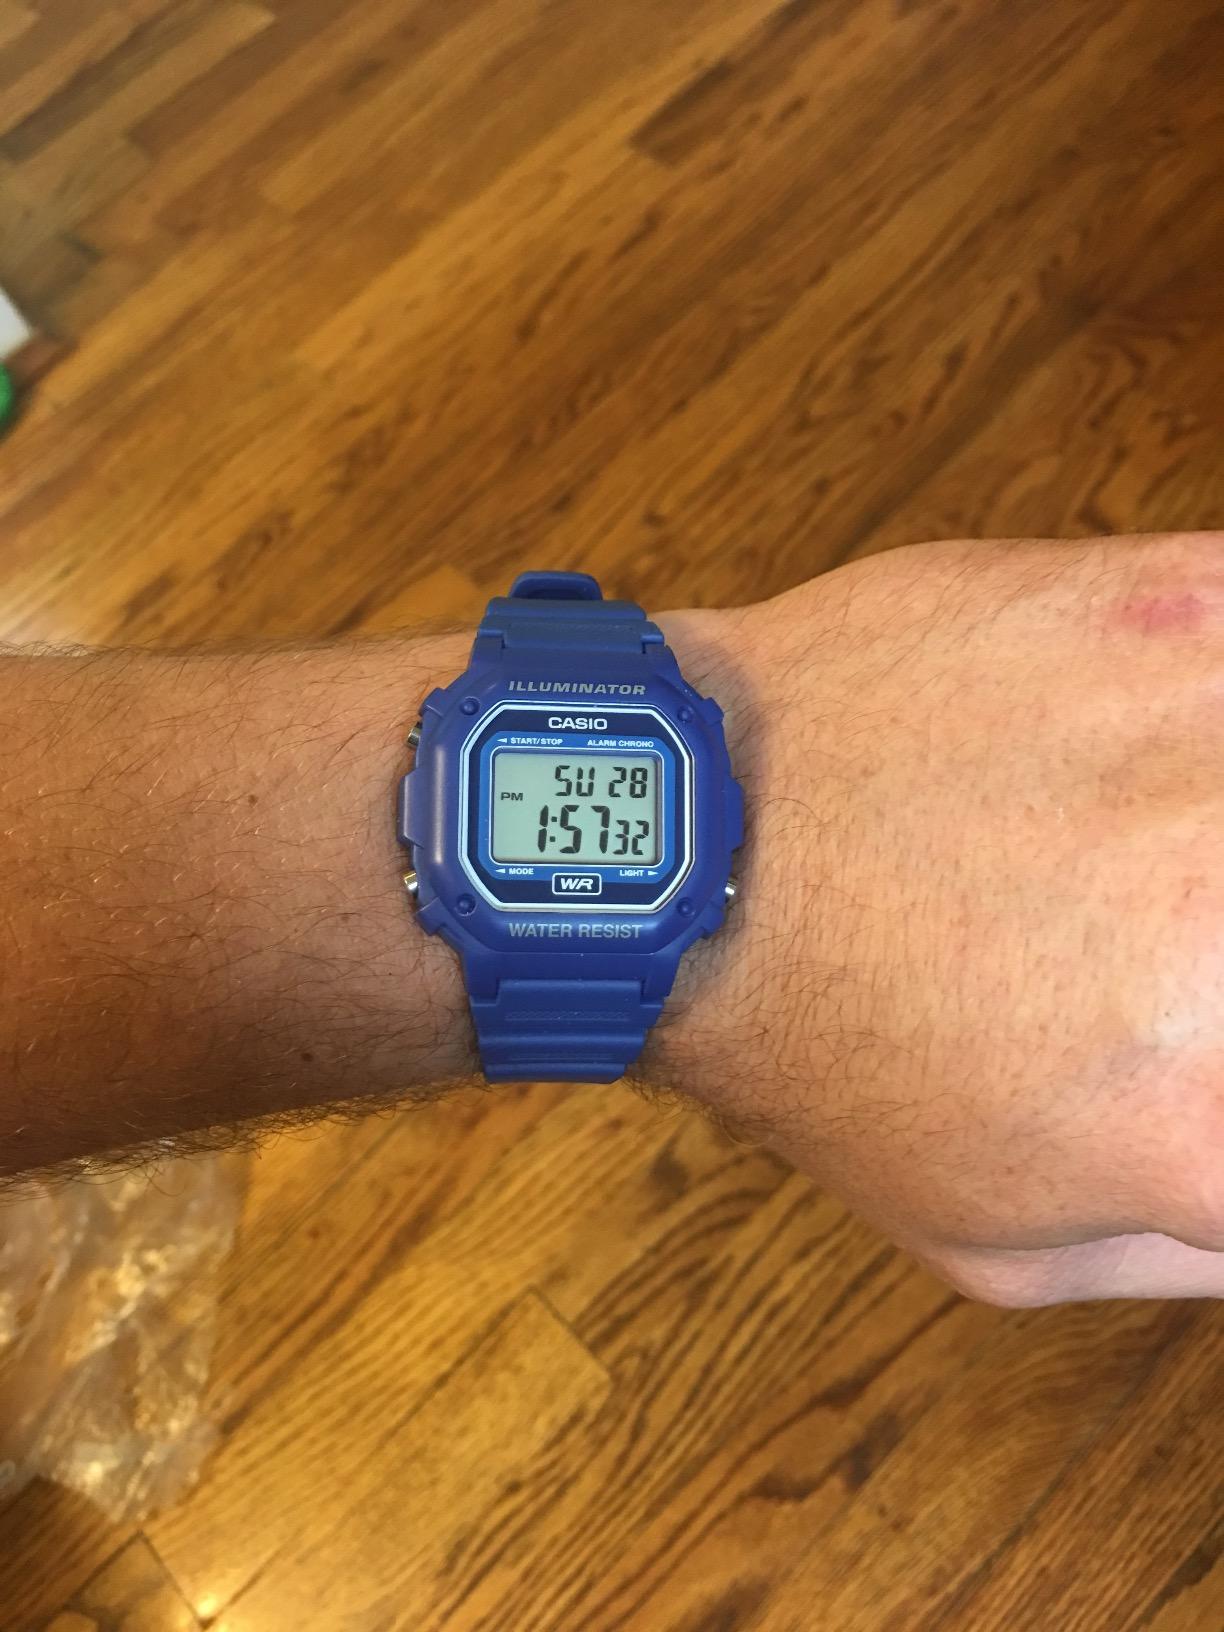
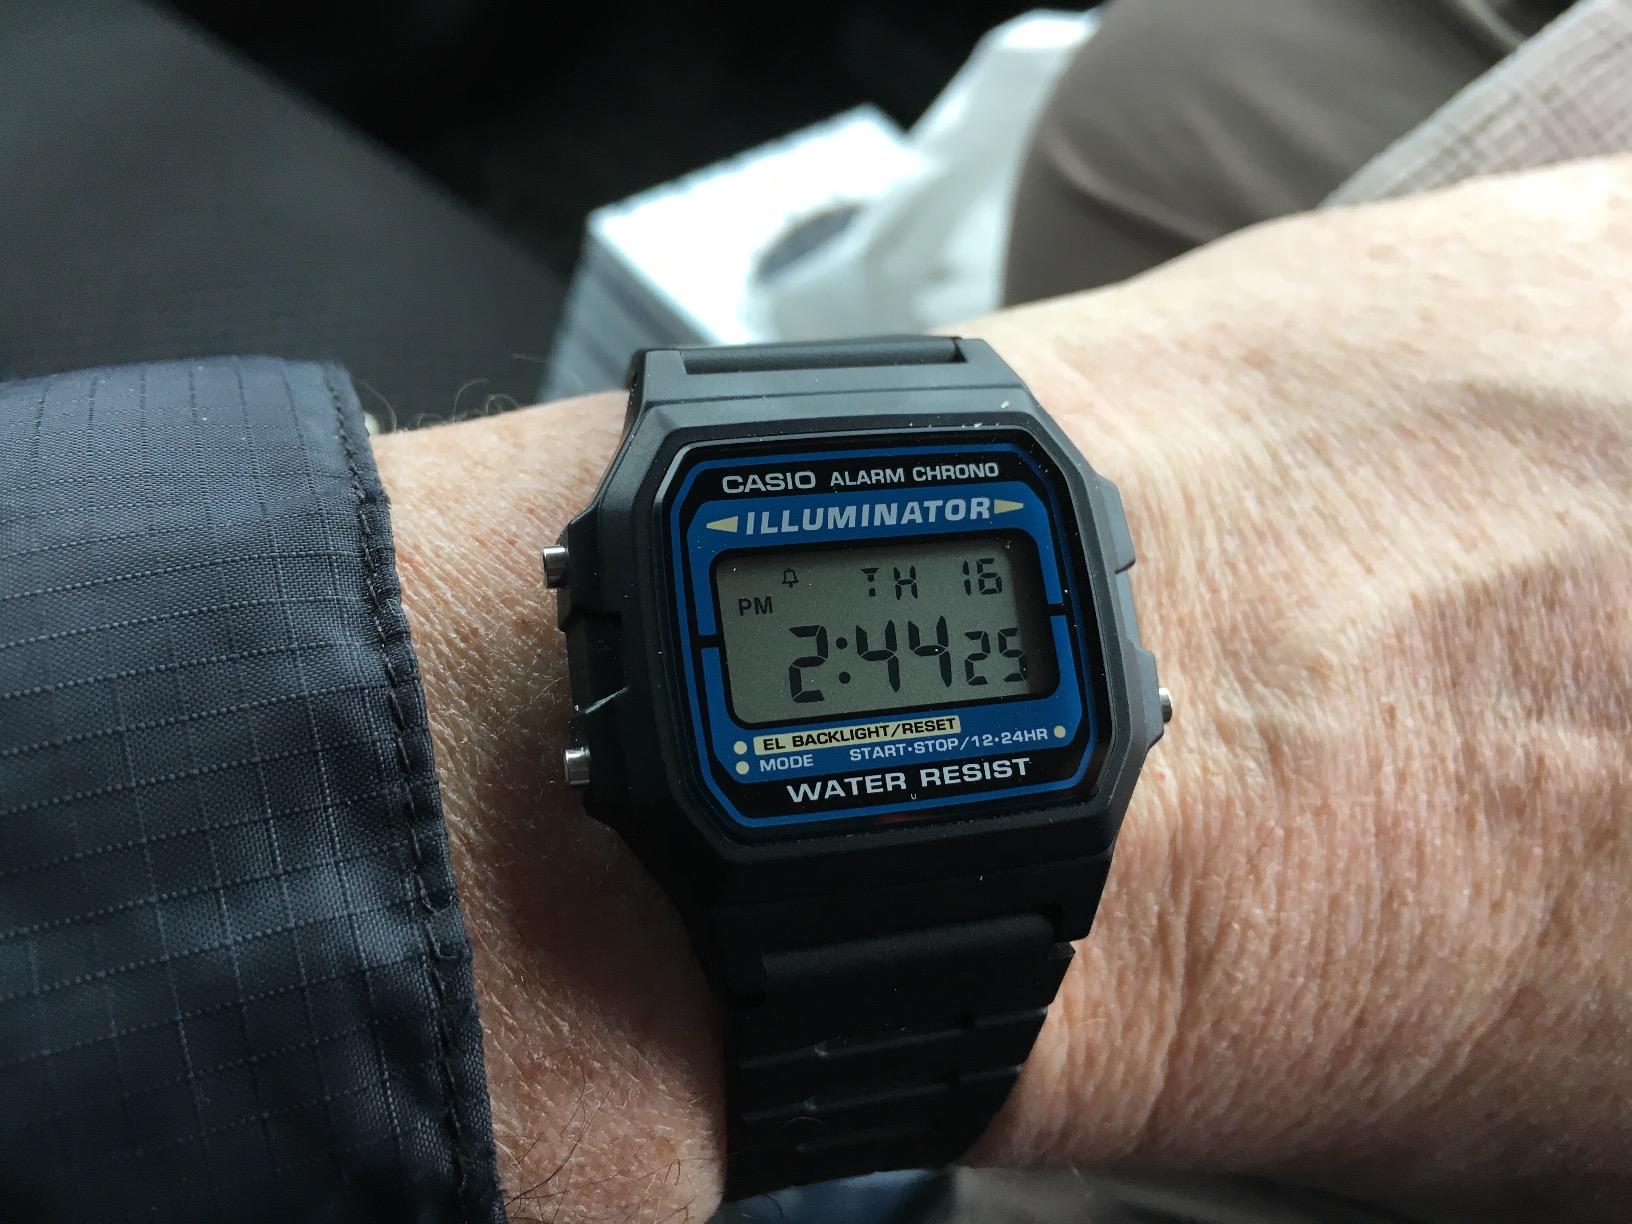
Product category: accessories_watch
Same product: no